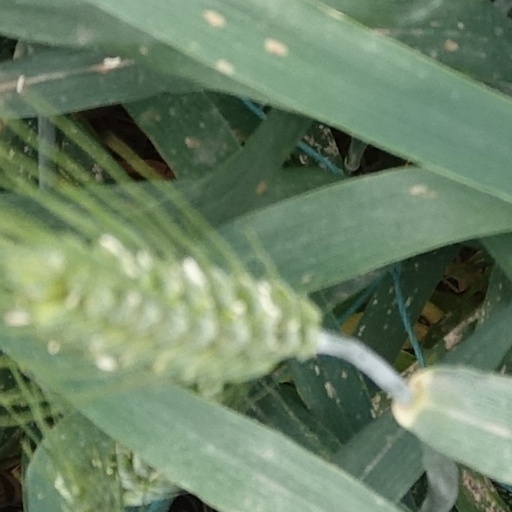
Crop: wheat